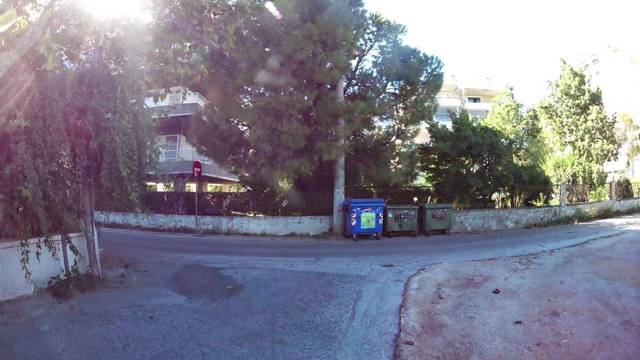
Region: Greece
Coordinates: 38.035, 23.817